Nakaizumi Station

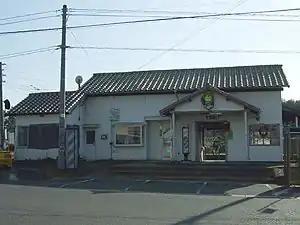
Station entrance

is a passenger railway station located in the city of Nōgata, Fukuoka Prefecture, Japan. It is operated by the third-sector railway operator Heisei Chikuhō Railway. On 1 April 2009, an Osaka-based interior design firm, Osaka Sun News, acquired naming rights to the station. Therefore, the station is alternatively known as .